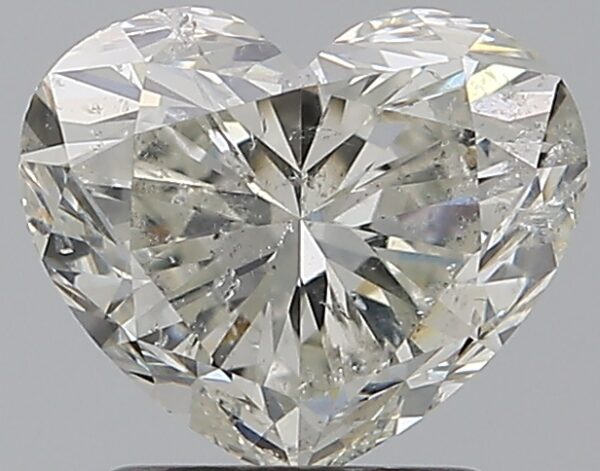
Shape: heart
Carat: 2
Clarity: SI2
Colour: I
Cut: EX
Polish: EX
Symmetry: EX
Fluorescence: N
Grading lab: IGI
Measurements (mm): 7.27 x 8.6 x 5.11